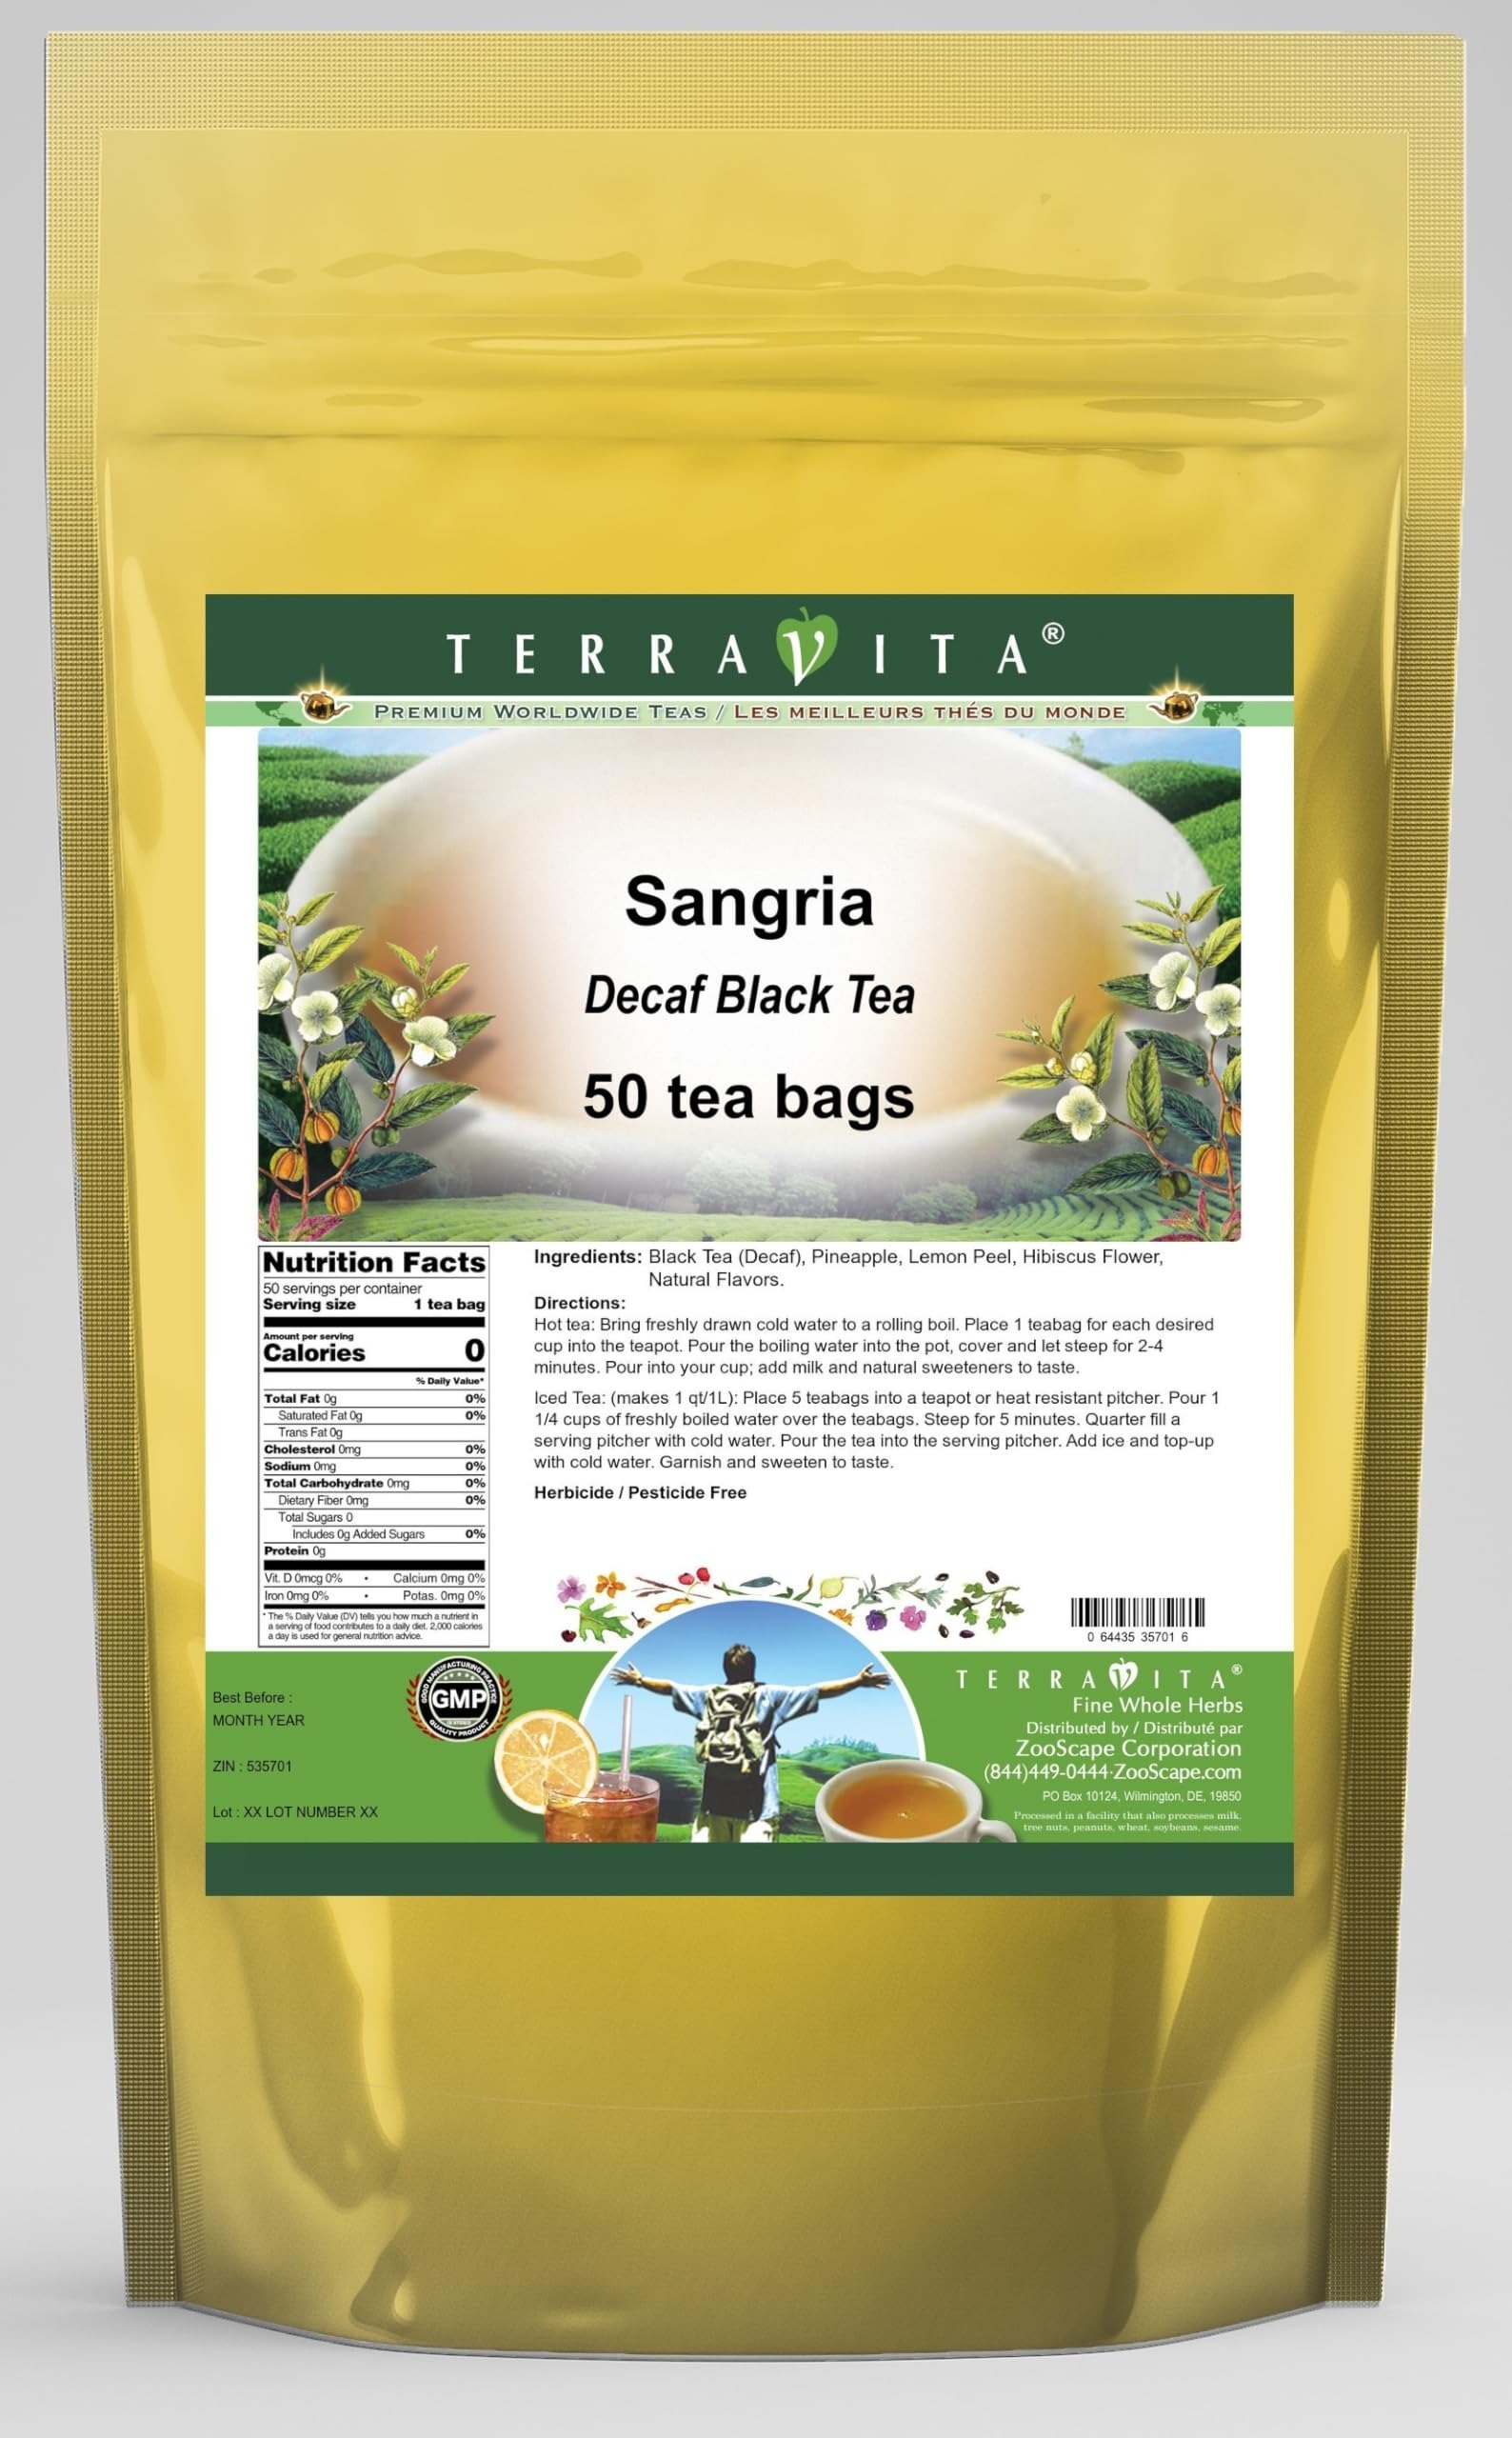
Item Name: Sangria Decaf Black Tea (50 tea bags, ZIN: 535701) - 2 Pack
Bullet Point: Our Sangria Decaf Black Tea is a wonderful flavored decaffeinated Black tea with Pineapple, Lemon Peel and Hibiscus Flower. You will enjoy the simple and elegant Sangria taste! - Ingredients: Decaf Black tea, Pineapple, Lemon Peel, Hibiscus Flower and Natural Sangria Flavor.
Product Description: Our Sangria Decaf Black Tea is a wonderful flavored decaffeinated Black tea with Pineapple, Lemon Peel and Hibiscus Flower. You will enjoy the simple and elegant Sangria taste! - Ingredients: Decaf Black tea, Pineapple, Lemon Peel, Hibiscus Flower and Natural Sangria Flavor. - Hot tea brewing method: Bring freshly drawn cold water to a rolling boil. Place 1 teabag for each desired cup into the teapot. Pour the boiling water into the pot, cover and let steep for 2-4 minutes. Pour into your cup; add milk and natural sweeteners to taste. - Iced tea brewing method: (to make 1 liter/quart): Place 5 teabags into a teapot or heat resistant pitcher. Pour 1 1/4 cups of freshly boiled water over the teabags. Steep for 5 minutes. Quarter fill a serving pitcher with cold water. Pour the tea into the serving pitcher. Add ice and top-up with cold water. Garnish and sweeten to taste. - TerraVita is an exclusive line of premium-quality, natural source products that use only the finest, purest and most potent ingredients found around the world. TerraVita is hallmarked by the highest possible standards of purity, potency, stability and freshness. All of our products are prepared with the highest elements of quality control, from raw materials through the entire manufacturing process, up to and including the moment that the bottles or bags are sealed for freshness and shipped out to you. Our highest possible standards are certified by independent laboratories and backed by our personal guarantee. - TerraVita exists to meet and ensure your family's health and wellness without the harmful effects of chemicals and health products. We strive to make all of our products affordable and reliable and are constantly searching the market to maintain our affordability and to look for new ways to ser
Value: 100.0
Unit: Count

Price: 80.86